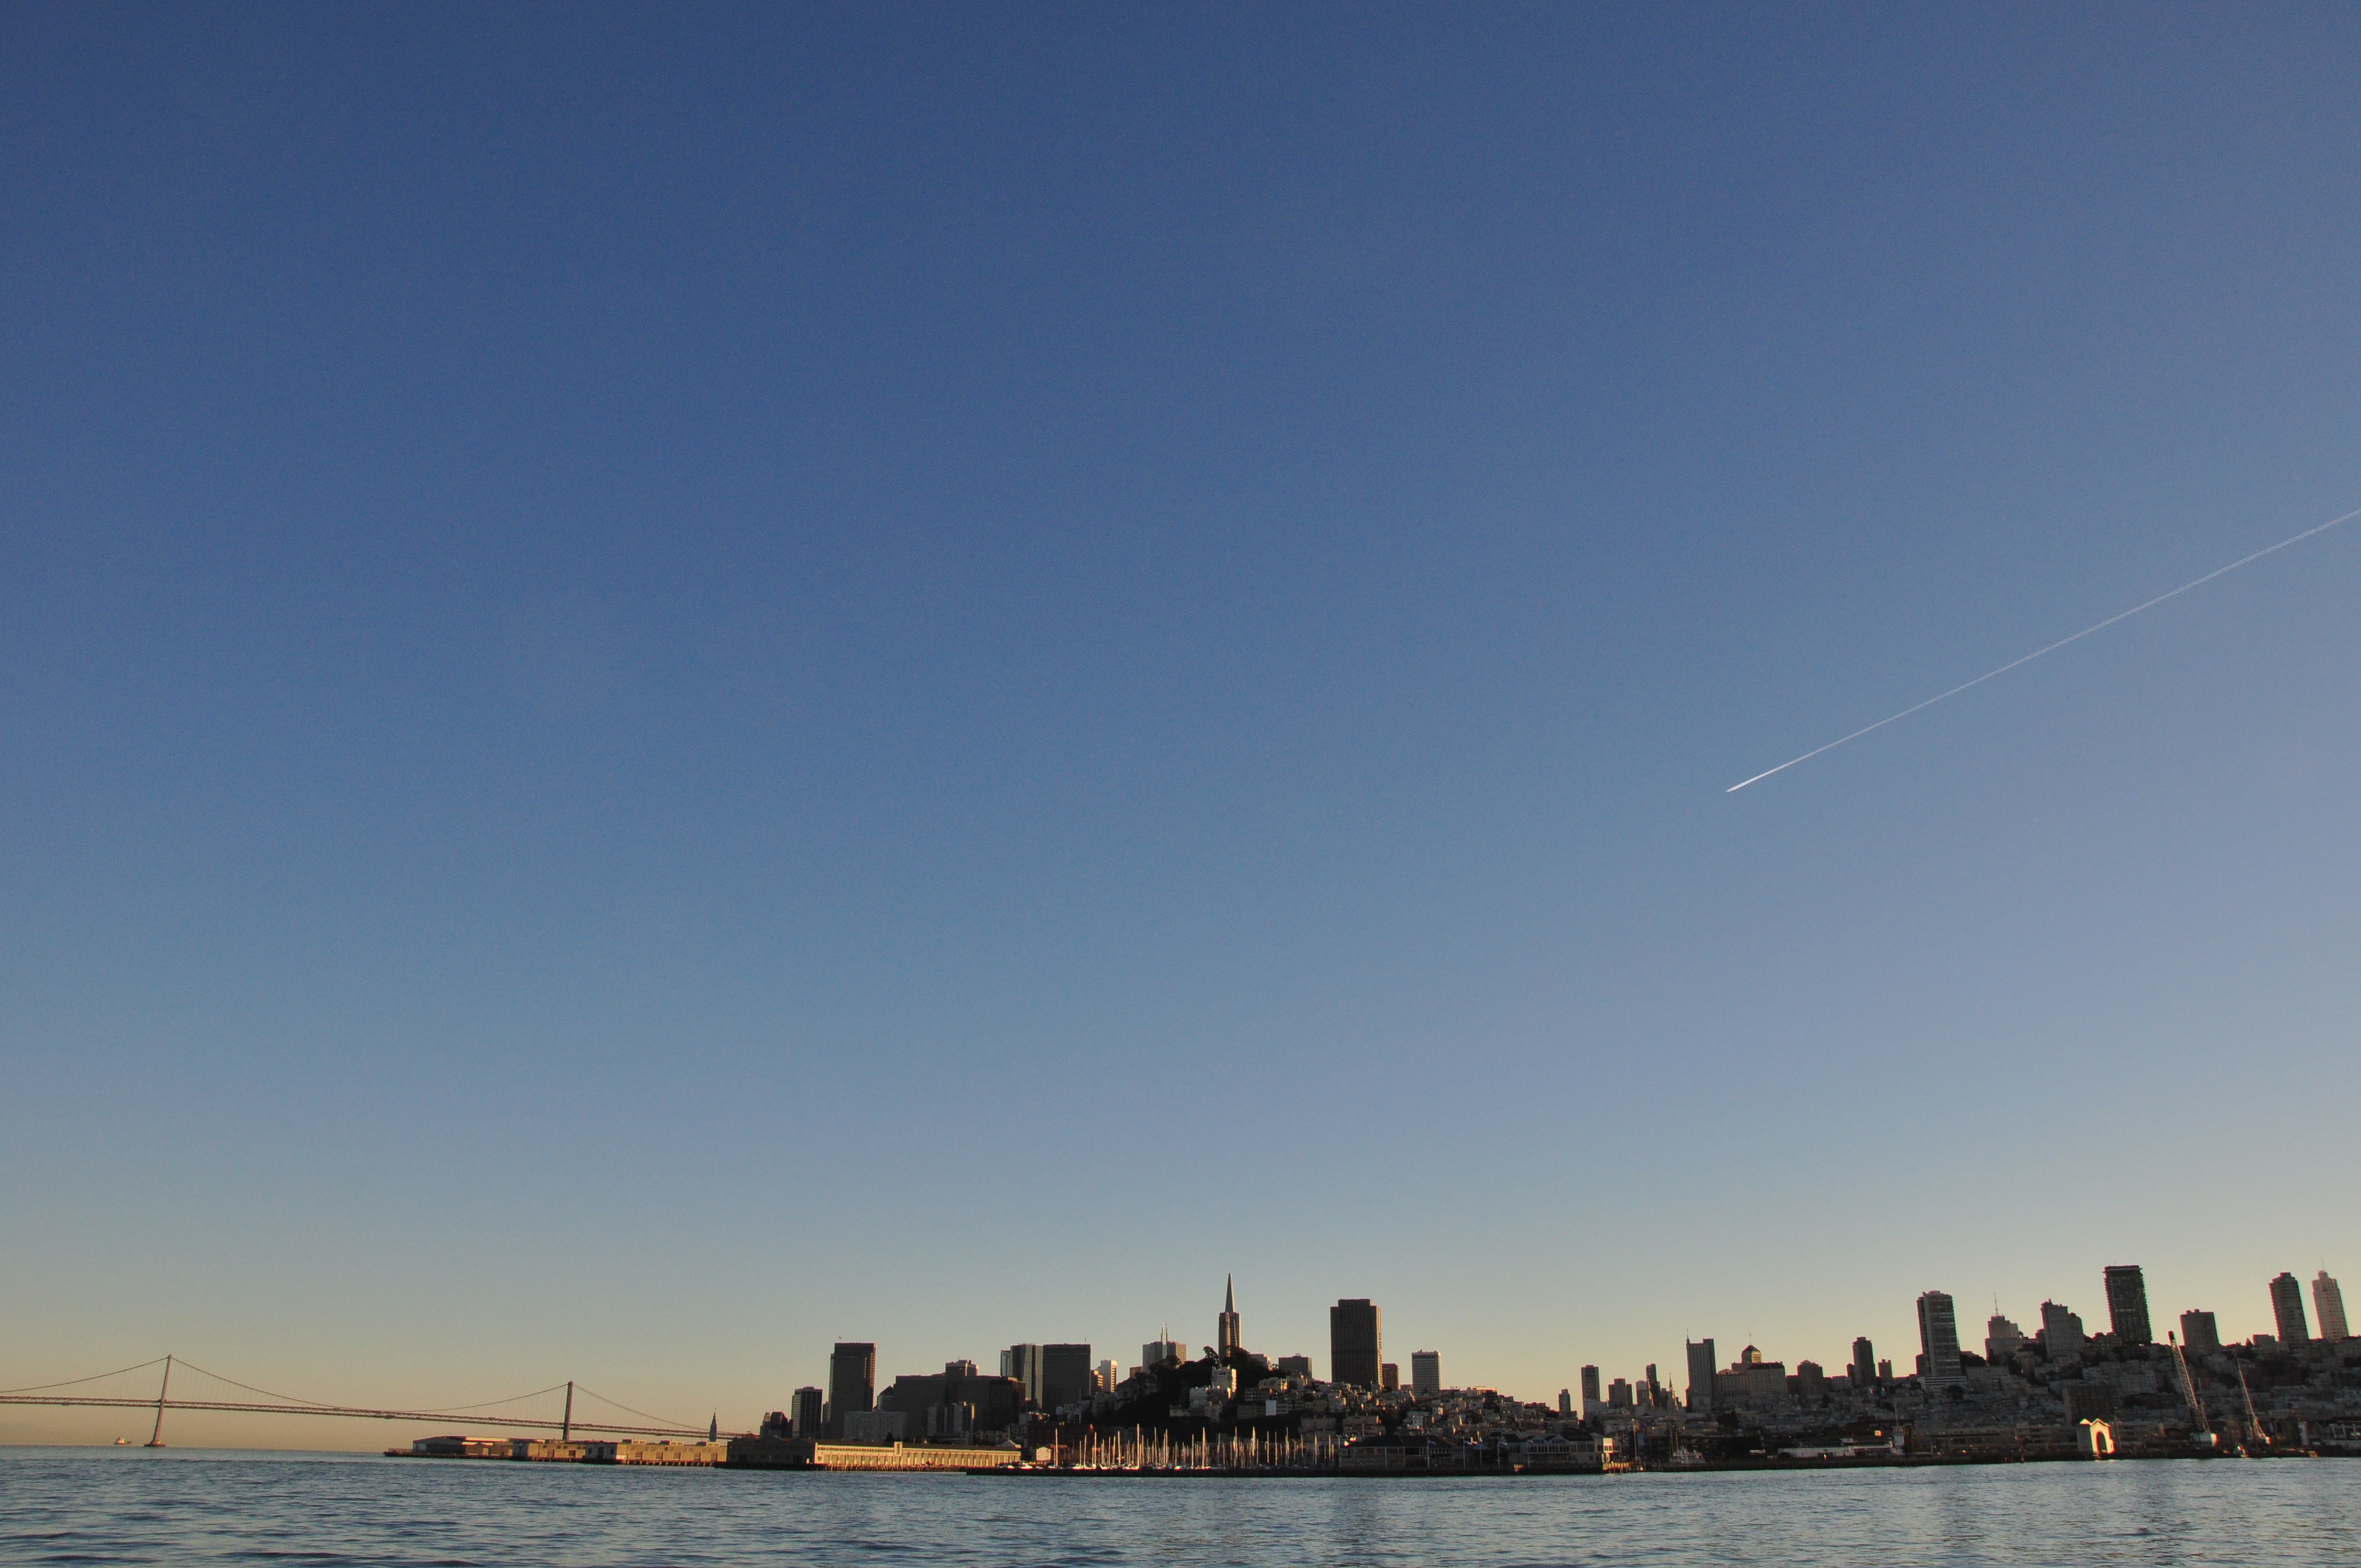
beach, sea, coast, water, outdoor, ocean, horizon, sky, sunset, boat, bridge, skyline, morning, shore, city, coastal, urban, cityscape, dusk, evening, vehicle, sailing, bay, marina, publicdomain, skyscrapers, buildings, seacoast, watercraft